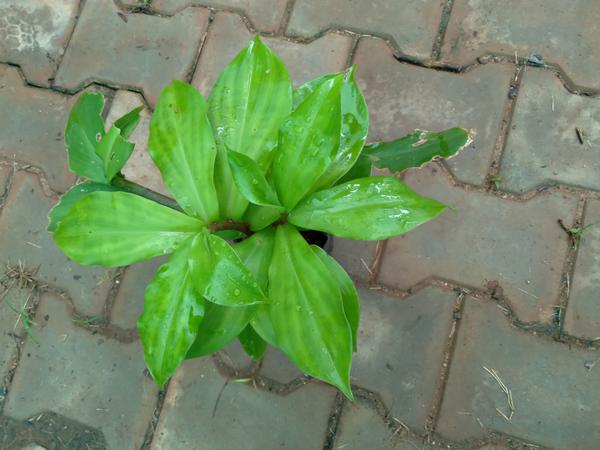
Plant: Insulin